Devo

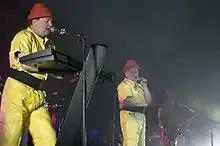
Devo performing live at Festival Hall, in Melbourne, Australia, 2008: Casale and Mothersbaugh.

In an April 2007 interview, Gerald Casale mentioned a tentative project for a biographical film about Devo's early days. According to Casale, a script was supposedly in development, called "The Beginning Was the End". Devo played their first European tour since 1990 in the summer of 2007, including a performance at Festival Internacional de Benicàssim.